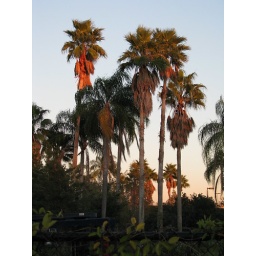
Palm trees tower in the sunset.